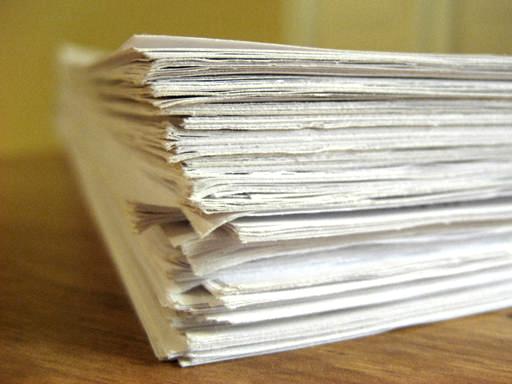
Material: paper